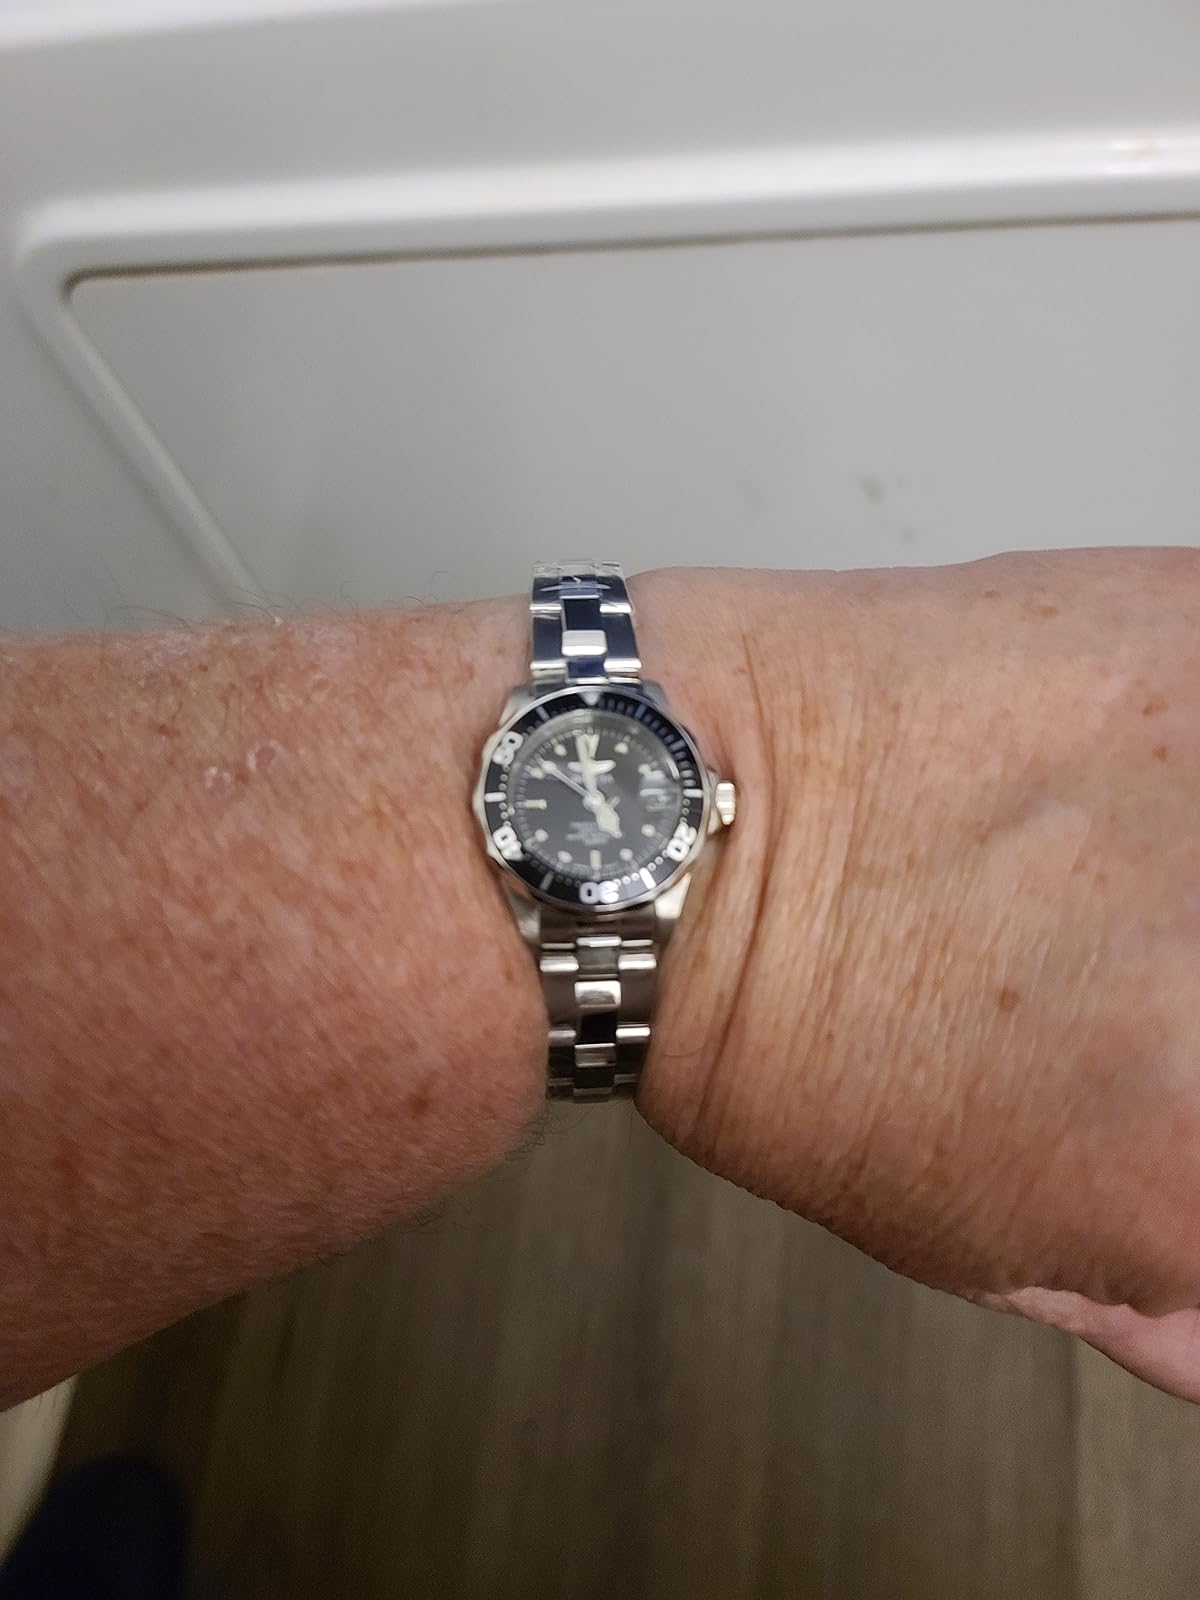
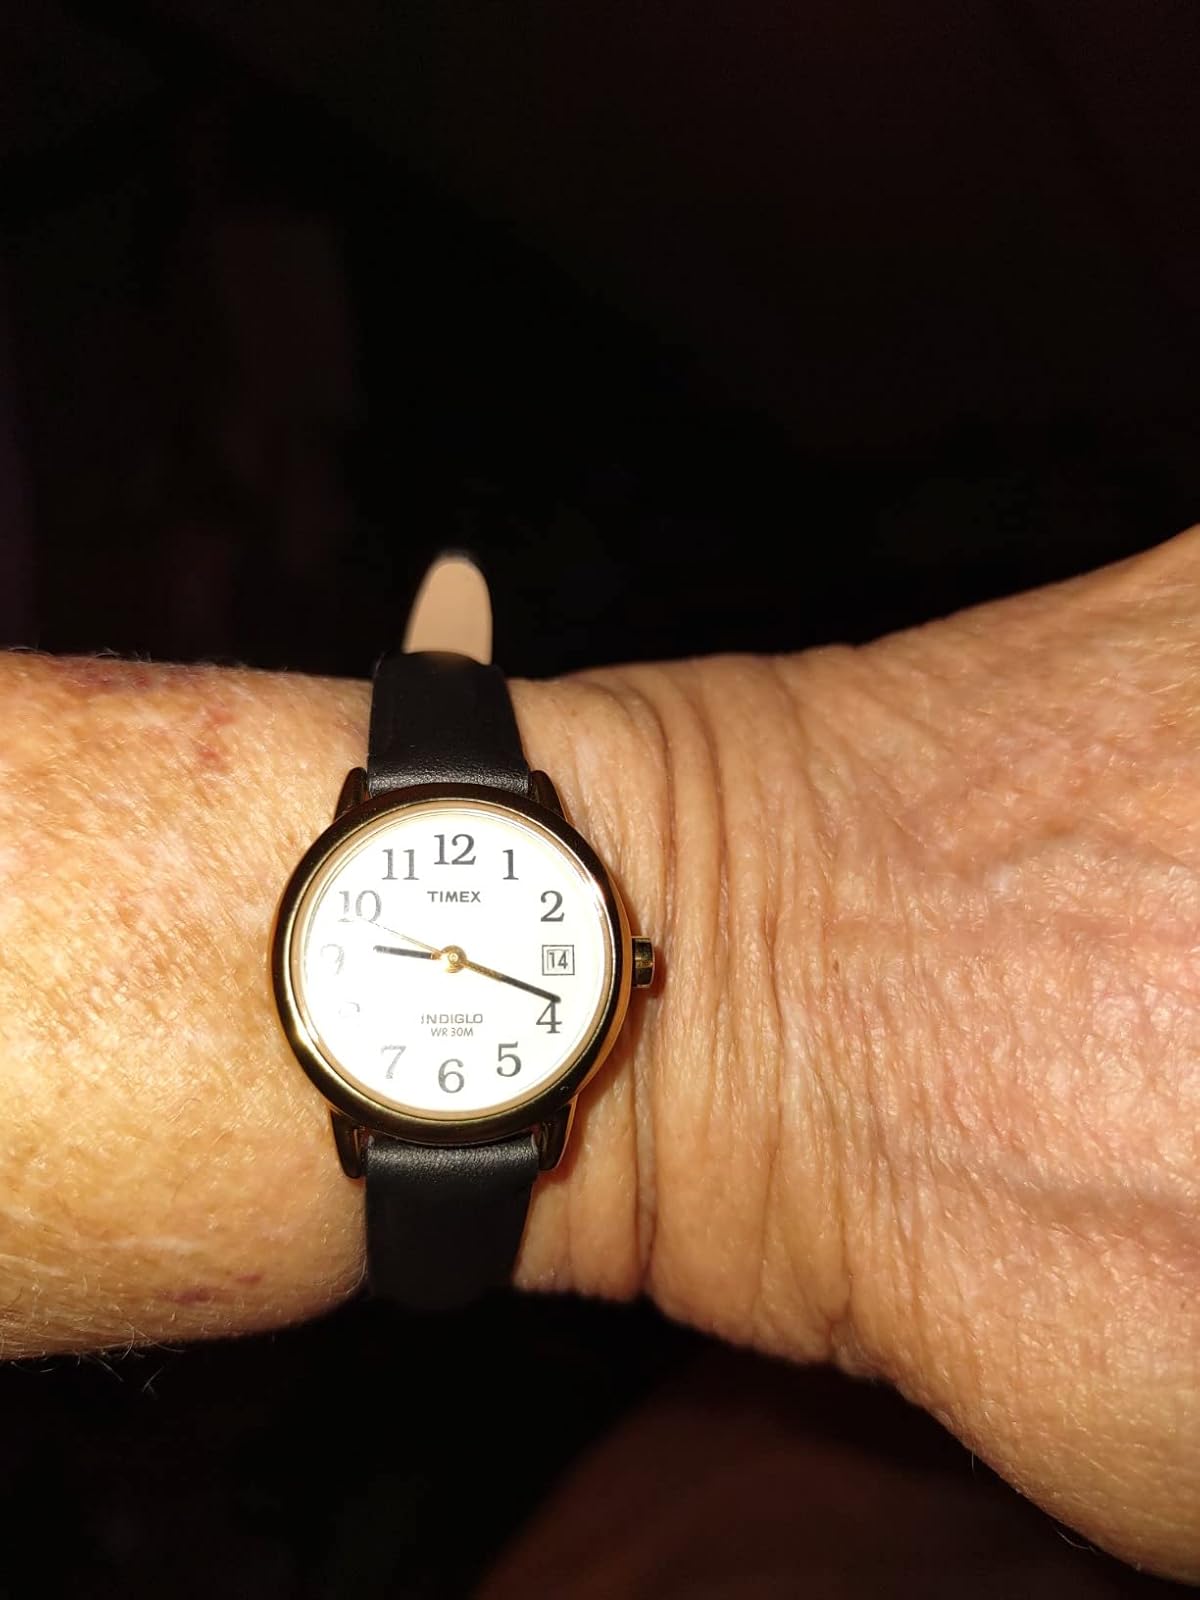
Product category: accessories_watch
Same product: no